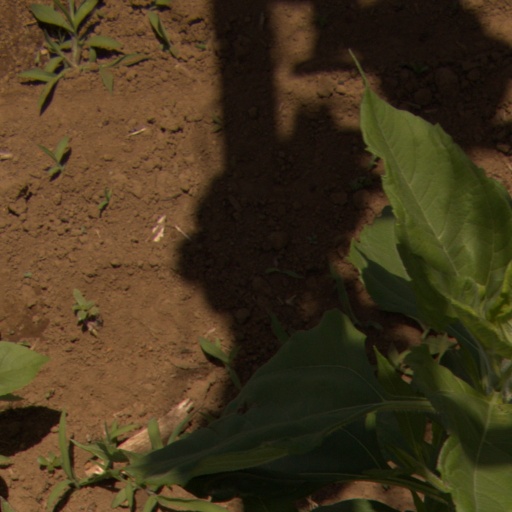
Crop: Jerusalem artichoke